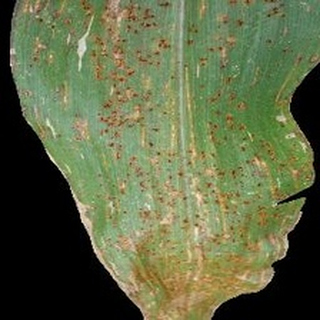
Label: corn_common_rust